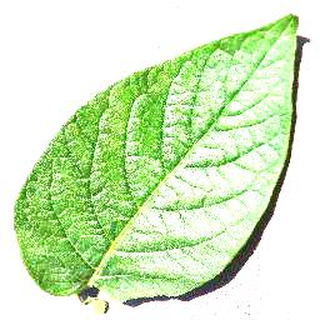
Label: healthy_potato